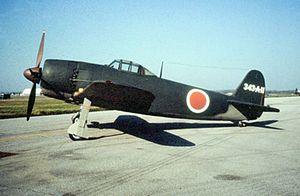
Le 343 kōkūtai fut un groupe de chasse d'élite du Service aérien de la Marine impériale japonaise qui combattit les Alliés dans le Pacifique tout au long des deux dernières années de la Seconde Guerre mondiale. Basé à Kagoshima il fut d'abord créé le 1ᵉʳ janvier 1944, mais fut quasiment détruit six mois plus tard, en juin 1944. Démantelé en juillet 1944 il fut refondé à nouveau sous une toute nouvelle forme à la fin de l'année et reprit le service actif en janvier 1945, et ce jusqu'à la capitulation du Japon, le 2 septembre 1945. Le 343 kōkūtai connut donc deux étapes bien distinctes, celle de 1944 et celle de 1945.
Le Kawanishi N1K-J Shiden était une version terrestre de l'hydravion N1K de la Marine Impériale Japonaise. Désigné sous le nom de « George », le N1K-J était considéré par ses pilotes comme par ses adversaires comme l'un des meilleurs chasseurs terrestres des Japonais de la Seconde Guerre mondiale.